Chloe McMillan

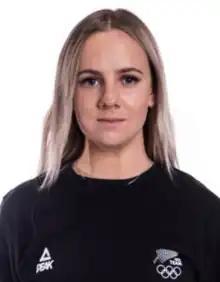
McMillan in 2022

Chloe McMillan (born 29 May 2000) is a New Zealand freestyle skier who specialises in halfpipe. She is representing New Zealand at the 2022 Winter Olympics in Beijing.